Saint Louis Cathedral of the Capuchin Fathers

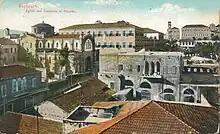

Capuchin missionaries, sent by Father Joseph du Tremblay, reached Saida in 1626 and Beirut in 1628, thus establishing the first houses of the Custody of the Near East. Saida was then the maritime stronghold of the Maan emirs, and it remained the base of the French Capuchin Order in the Levant until 1761. The Order exercised their apostolate with Fakhr al-Din II whom, as the Order narrative goes, they had secretly baptized in 1631 under the name of Louis François Farcadin. Four years later, the Emir rebelled against his Ottoman overlords, and was trialed in Istanbul. He was charged with, and executed for insurrection and apostasy, adding some credibility to the Order’s story. The Capuchins maintained their presence in the Levant despite the loss of the sympathizing Emir.